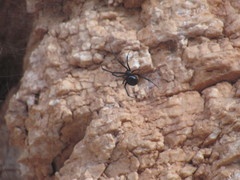
Species: Lactrodectus_hesperus